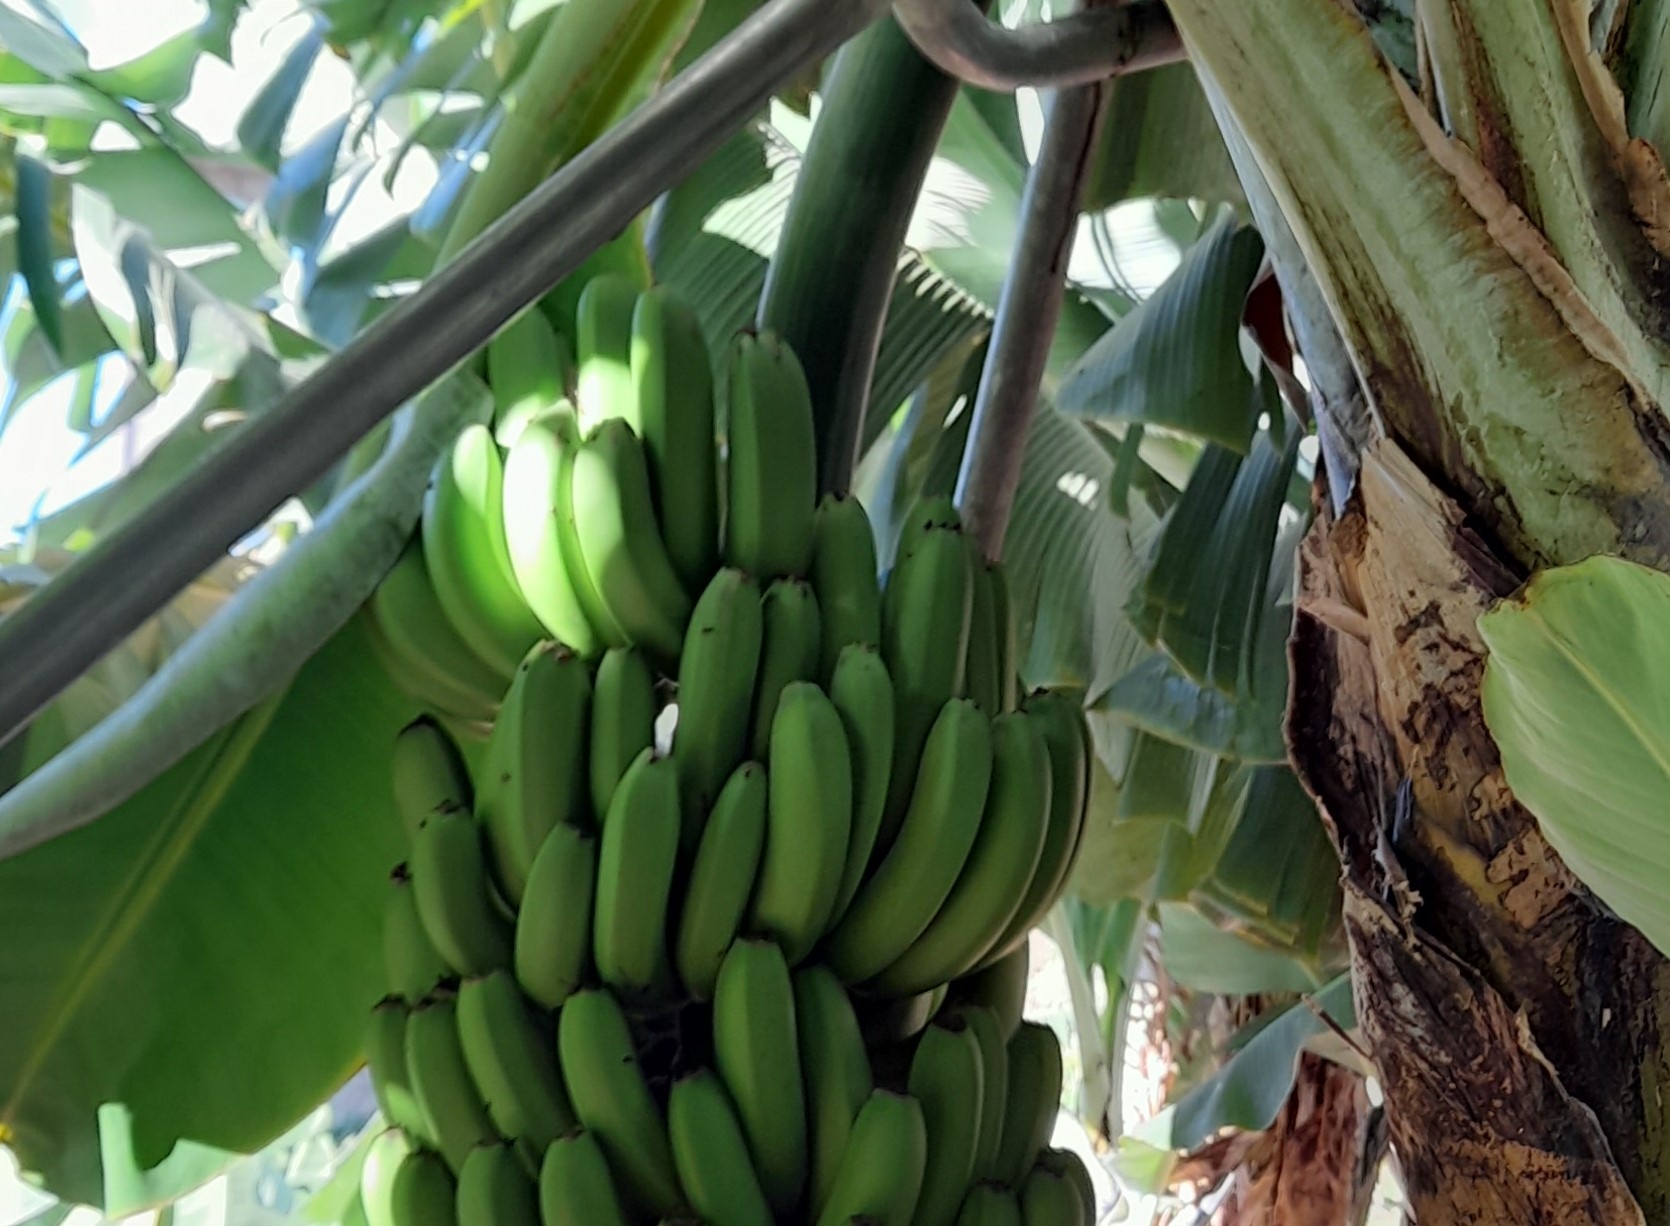
Label: Keep